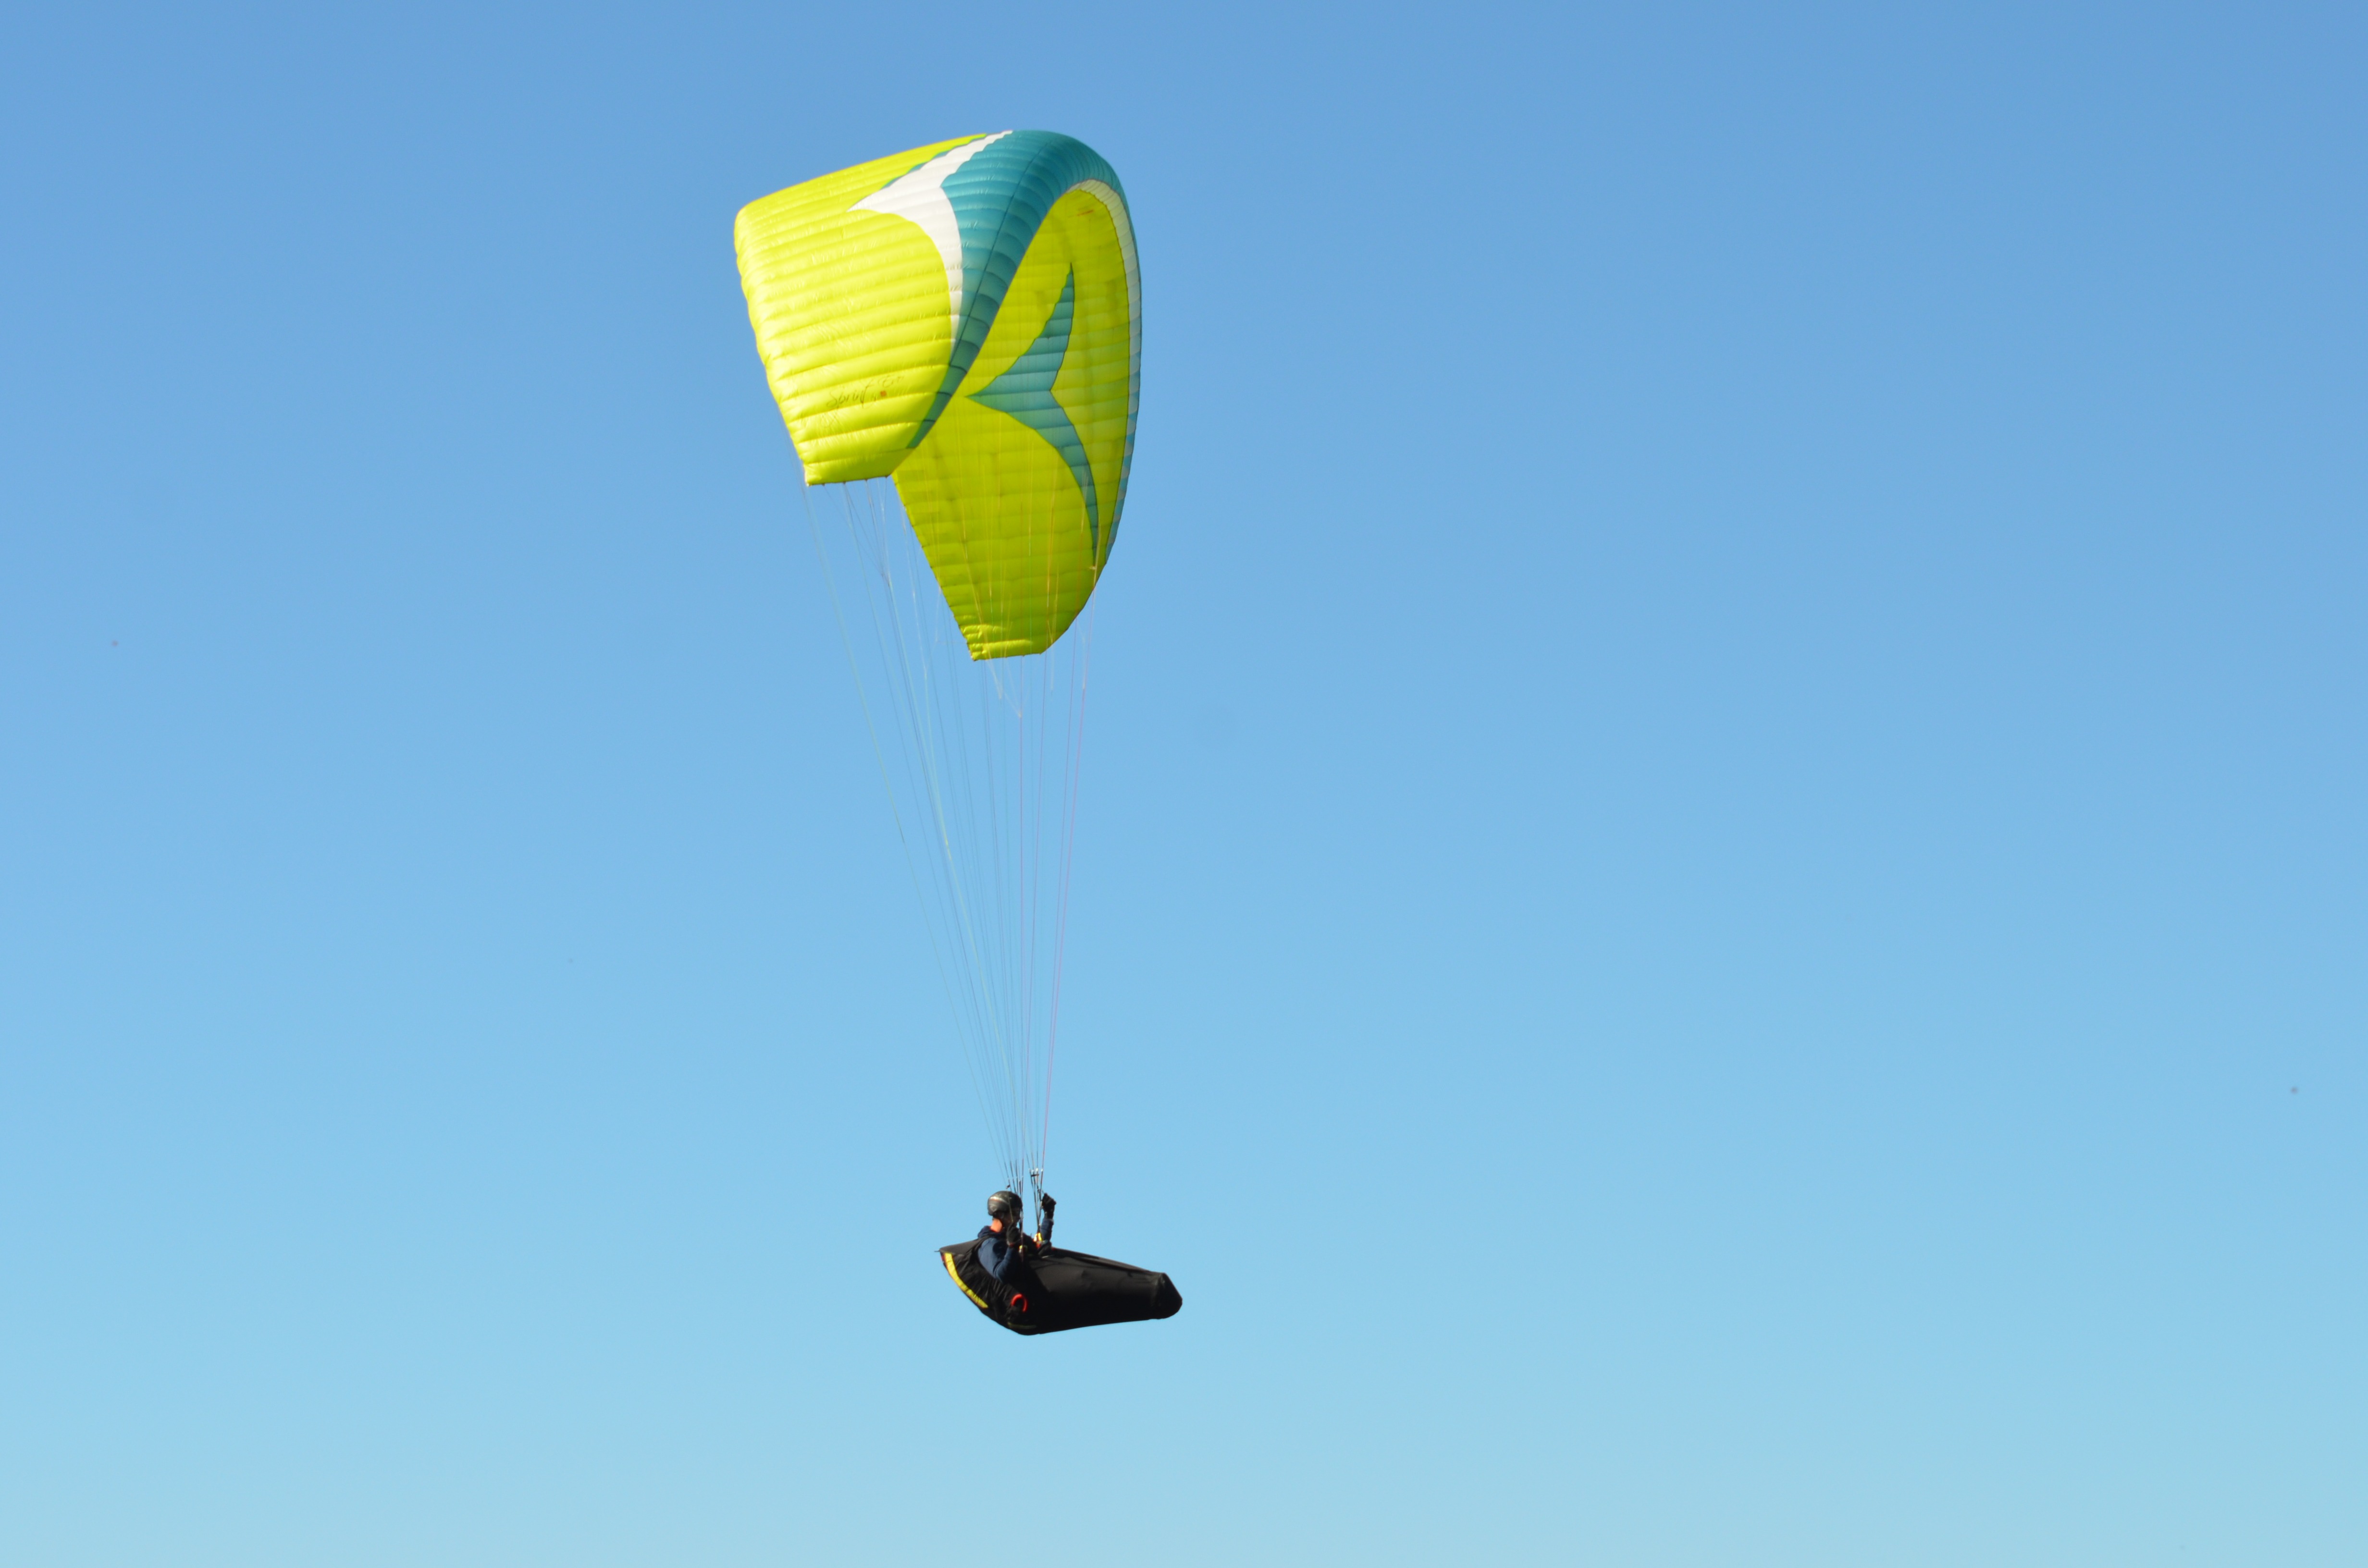
outdoor, wing, sport, flying, recreation, high, glide, floating, float, extreme, extreme sport, aerial, leisure, parachute, paragliding, activity, sports equipment, falling, glider, sports, gliding, active, parachuting, air sports, extreme sports, hang glider, hang gliding, windsports, adventure bums